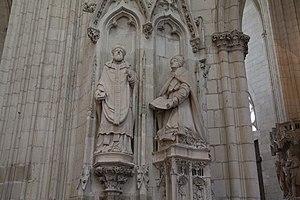
Intérieur de la Cathédrale Saint-Pierre-et-Saint-Paul de Nantes